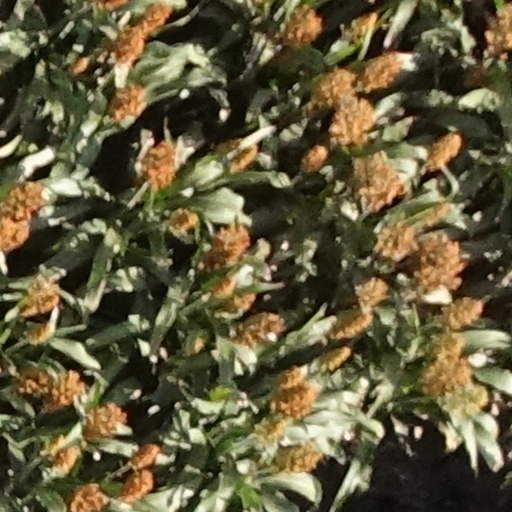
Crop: sorghum